Borșa (river)

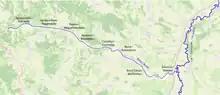
The course of the river

The Borșa is a left tributary of the river Someșul Mic in Romania. It discharges into the Someșul Mic in Răscruci. Its length is and its basin size is .